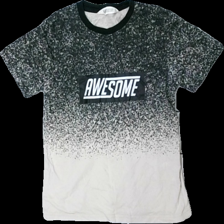
View: front
Type: T-shirt
Category: Children
Brand: H&M
Colors: Beige, Black, White
Material: 100% bomull
Pattern: Other
Cut: C-collar
Size: 134
Season: All
Price range: <50
Recommended usage: Reuse
Description: t-shirt med tryck